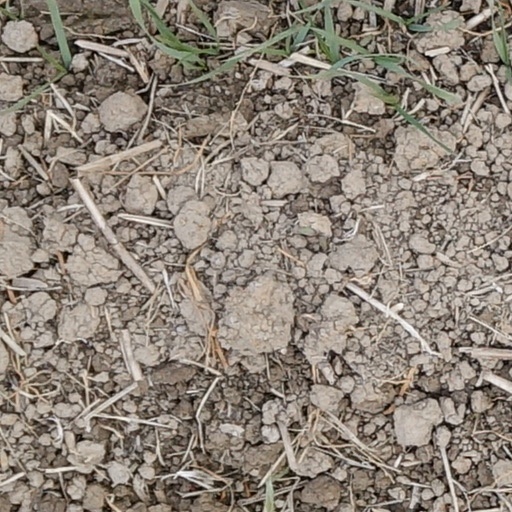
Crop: wheat